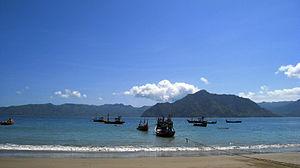
Le kabupaten de Trenggalek, en indonésien Kabupaten Trenggalek, est un kabupaten d'Indonésie situé dans la province de Java oriental.